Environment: real
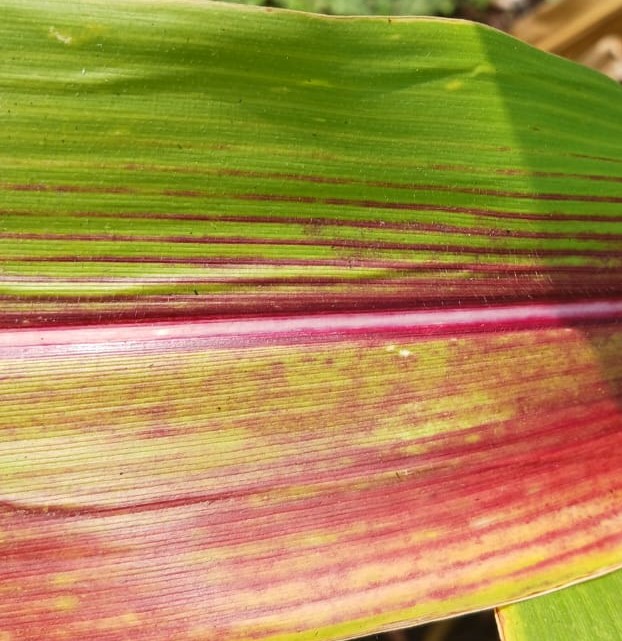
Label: phosphorus_deficiency